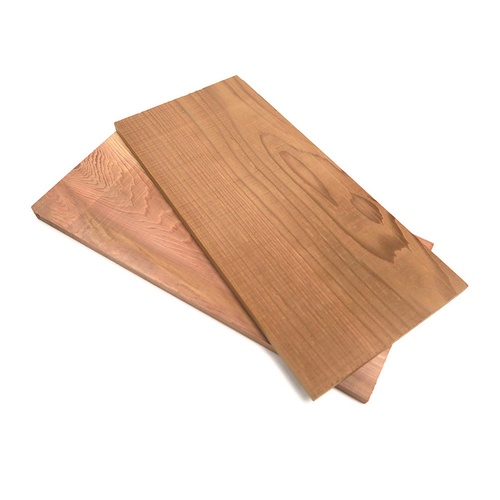
05020GD Chef Master Mr. Bar-B-Q® Cedar Grilling Planks (2 - Pack) - Pack
Chef Master Mr. Bar-B-Q® Cedar Grilling Planks (2 pk) Type=planks
Brand: CHEF MASTER
Category: Home & Garden > Kitchen & Dining > Kitchen Appliance Accessories > Outdoor Grill Accessories > Outdoor Grilling Planks